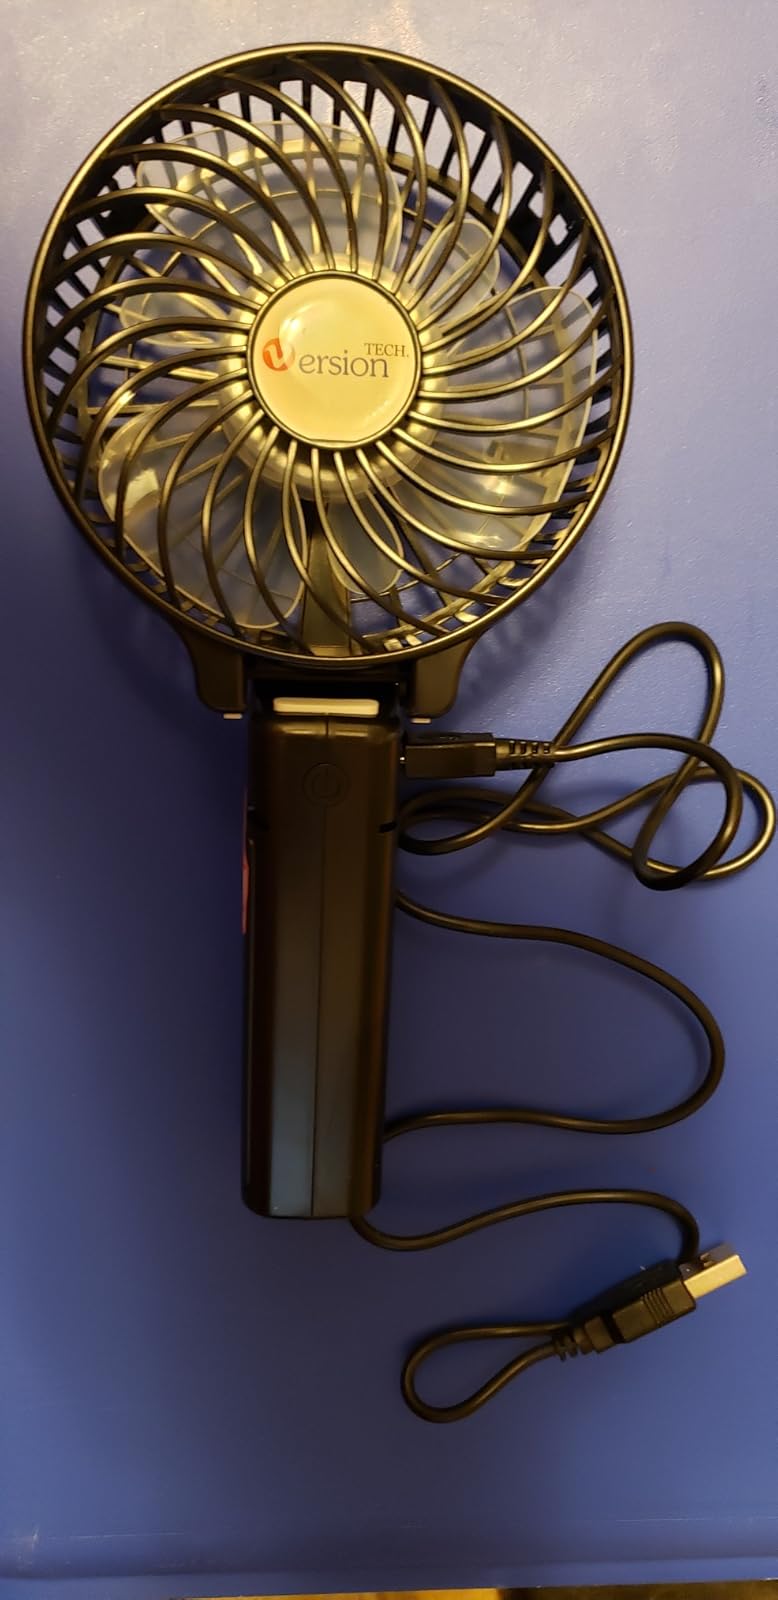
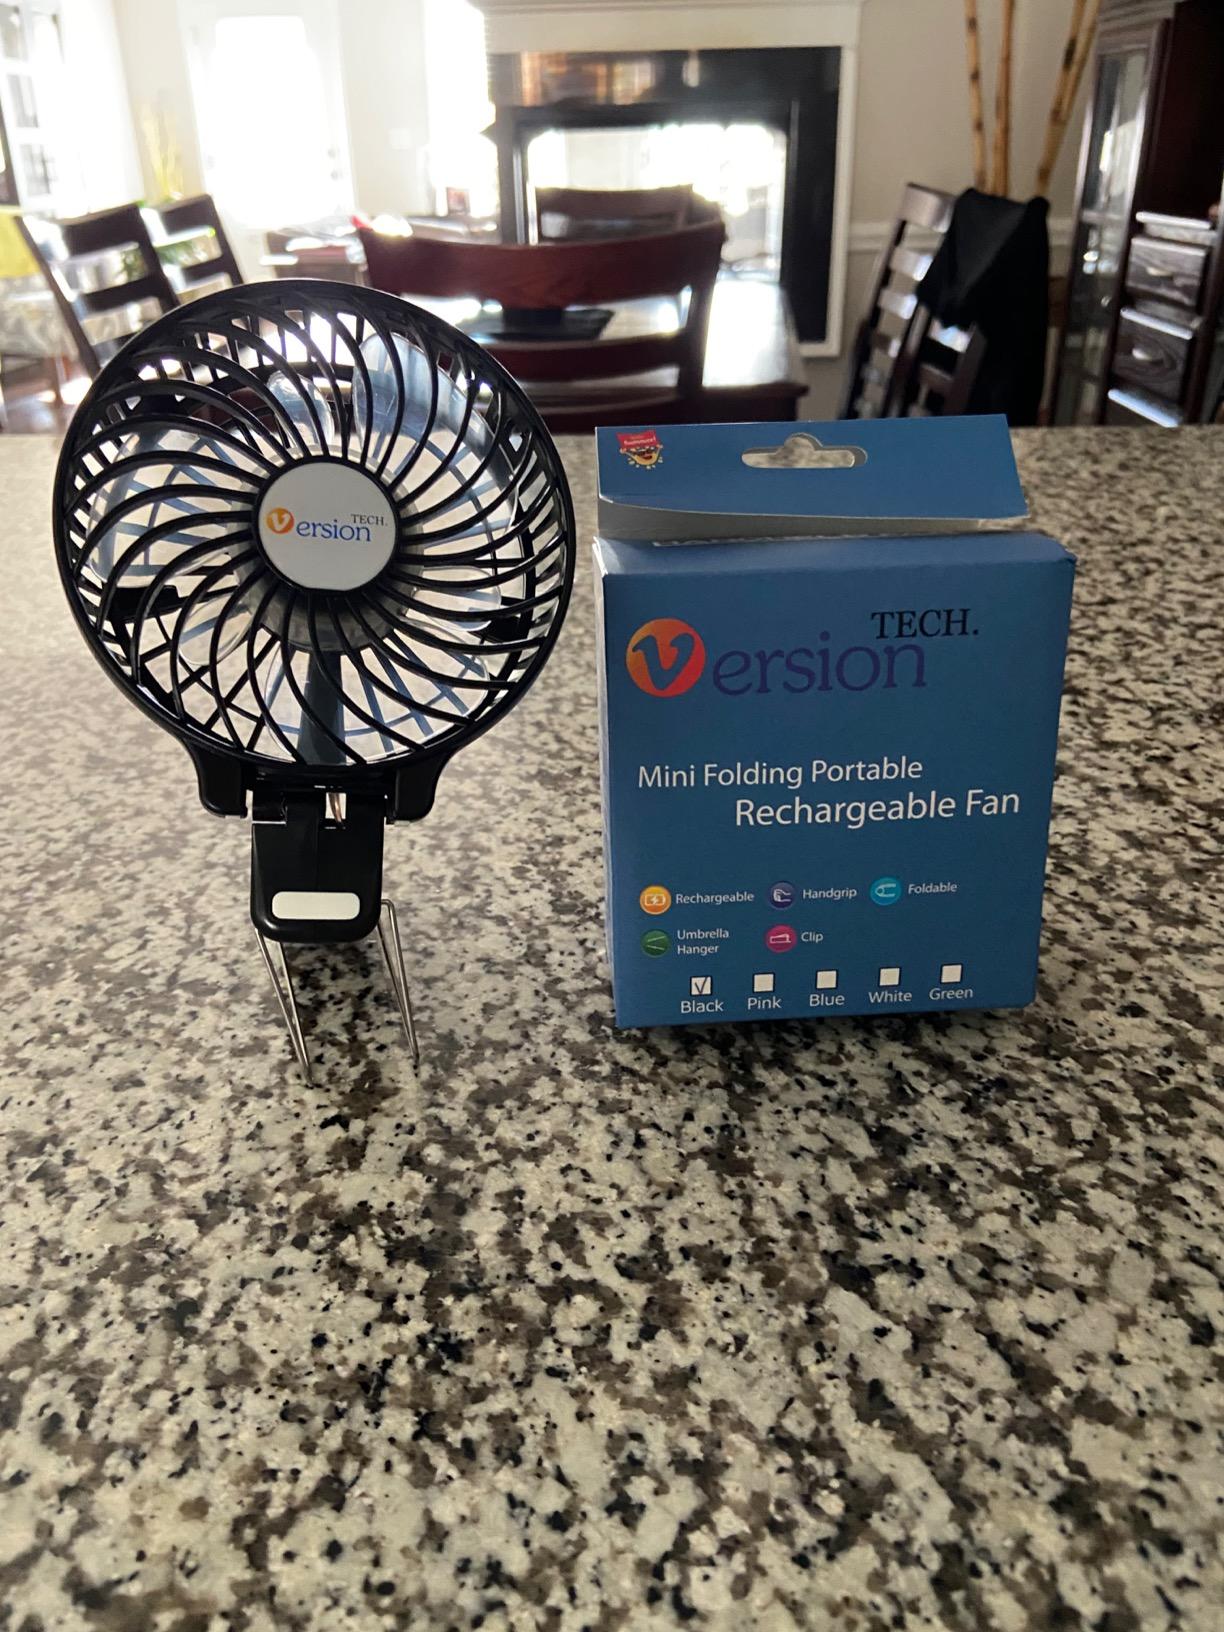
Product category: fan
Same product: yes